Curumin

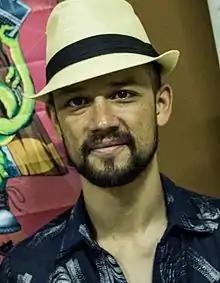
Curumin in 2013

Curumin (born Luciano Nakata Albuquerque July 28, 1976) is a Brazilian singer whose style incorporates elements of samba, funk, jazz, bossa nova, and hip hop. He sings in Portuguese and speaks fluent English. His first album, "Achados E Perdidos", was released on September 20, 2005, on the Quannum Projects label.